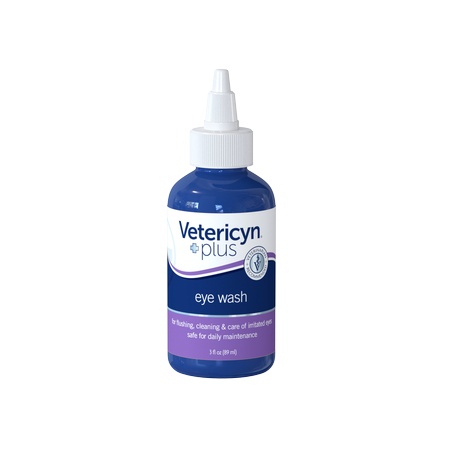
ALL ANIMAL EYE WASH 3oz
Helps clean and flush discharge from your pet's eye caused by allergies or other eye problems. Cost-effective, pain-free and natural alternative to medicated eye drops. Veterinarian-recommended maintenance solution to keep your pet’s eyes clean and prevent tear stains. Provides relief for your pet’s burning, irritated or red eyes. Recommended for every pet parent to keep on hand.
Brand: WRS_INSTORE
Category: Animals & Pet Supplies > Pet Supplies > Pet Eye Drops & Lubricants > Eye Washes